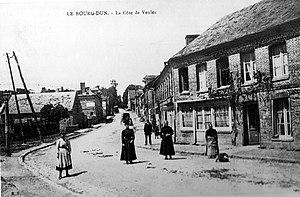
Vue de la Côte de Veules avant la guerre de 1939-1945
Le Bourg-Dun est une commune française située dans le département de la Seine-Maritime en région Normandie.